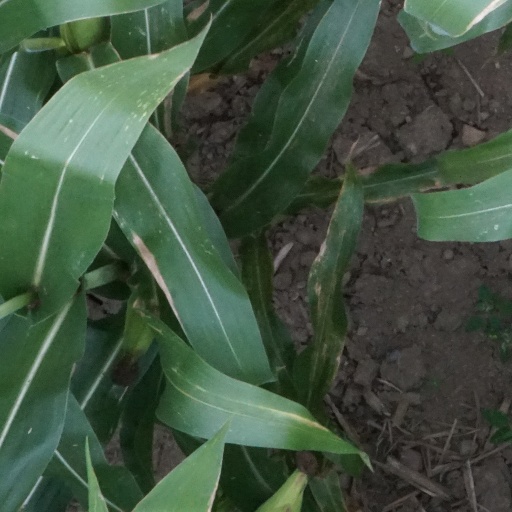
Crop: maize; corn